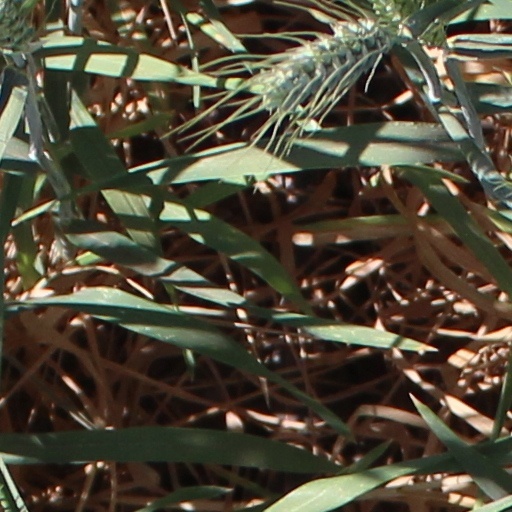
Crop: wheat